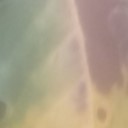
Label: Leaf_rust